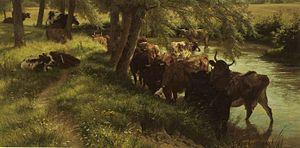
Henry William Banks Davis né le 26 août 1833 à Finchley et mort le 1ᵉʳ décembre 1914 à Radnorshire, est un peintre paysagiste et animalieret sculpteur anglais.